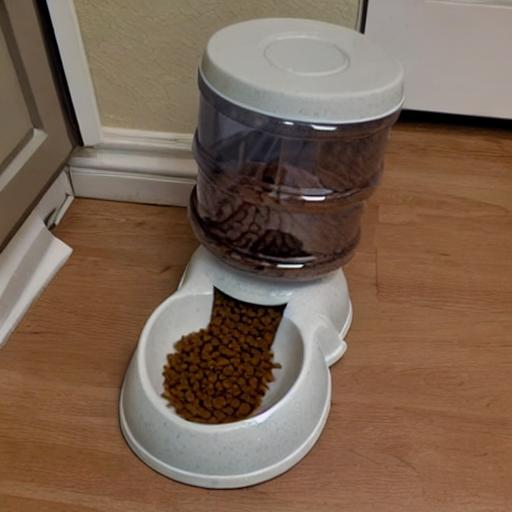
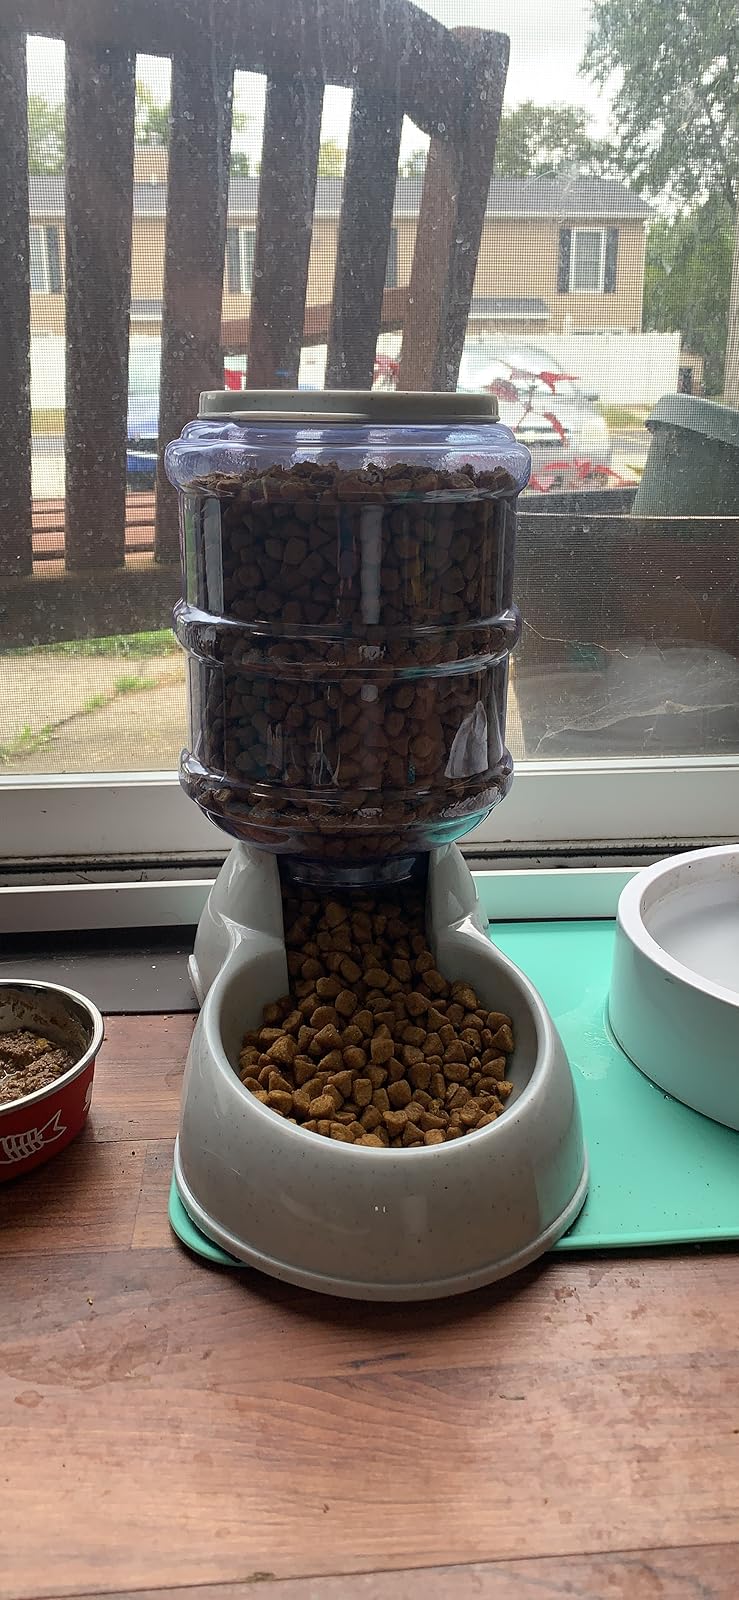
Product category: items_feeder
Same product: no